Polonophile

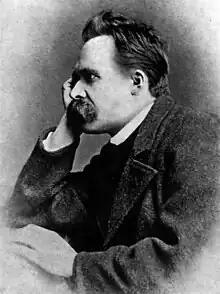
German philosopher Friedrich Nietzsche was a lifelong Polonophile and supported Poland in every field.

One of the strongest centres of Polonophilia in 19th-century Europe was Ireland. The Young Ireland movement and the Fenians saw similarities in both countries as "Catholic nations and victims of larger imperial powers". In 1863, Irish newspapers expressed wide support for the January uprising, which was then seen as a risky move.